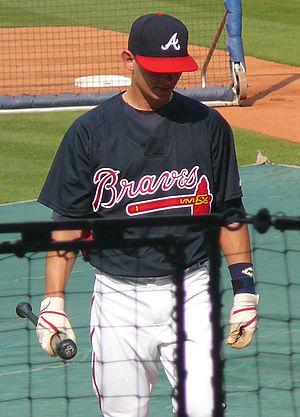
La Saison 2009 des White Sox de Chicago est la 109ᵉ saison en ligue majeure pour cette franchise. Les Sox terminent troisièmes de la division centrale de la Ligue américaine avec 79 victoires pour 83 défaites.